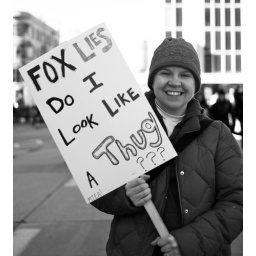
Madison, WisconsinFebruary 18, 2011A protester carries a sign while walking in the street around the Wisconsin state capitol building.